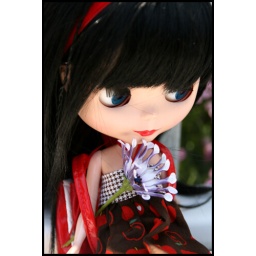
in the garden of my beach house